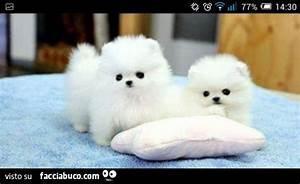
dog